Finetooth shark

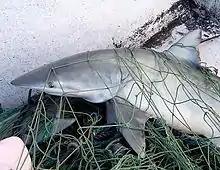
The finetooth shark is caught for meat off the southeastern United States.

The finetooth shark has never been implicated in an attack on humans. However, when caught, this shark thrashes and snaps at anything within range, and people have been bitten attempting to handle it. Finetooth sharks are used for human consumption fresh or dried and salted. Other than off the southeastern United States, this species is of little commercial importance: it is small and occurs in water too shallow for most commercial and recreational fisheries, and is generally too fast-swimming to be caught by shrimp trawlers. Small numbers are taken incidentally by floating longlines and on hook-and-line. This species is susceptible to overfishing due to its low reproductive rate, and to habitat degradation due to its inshore habits.